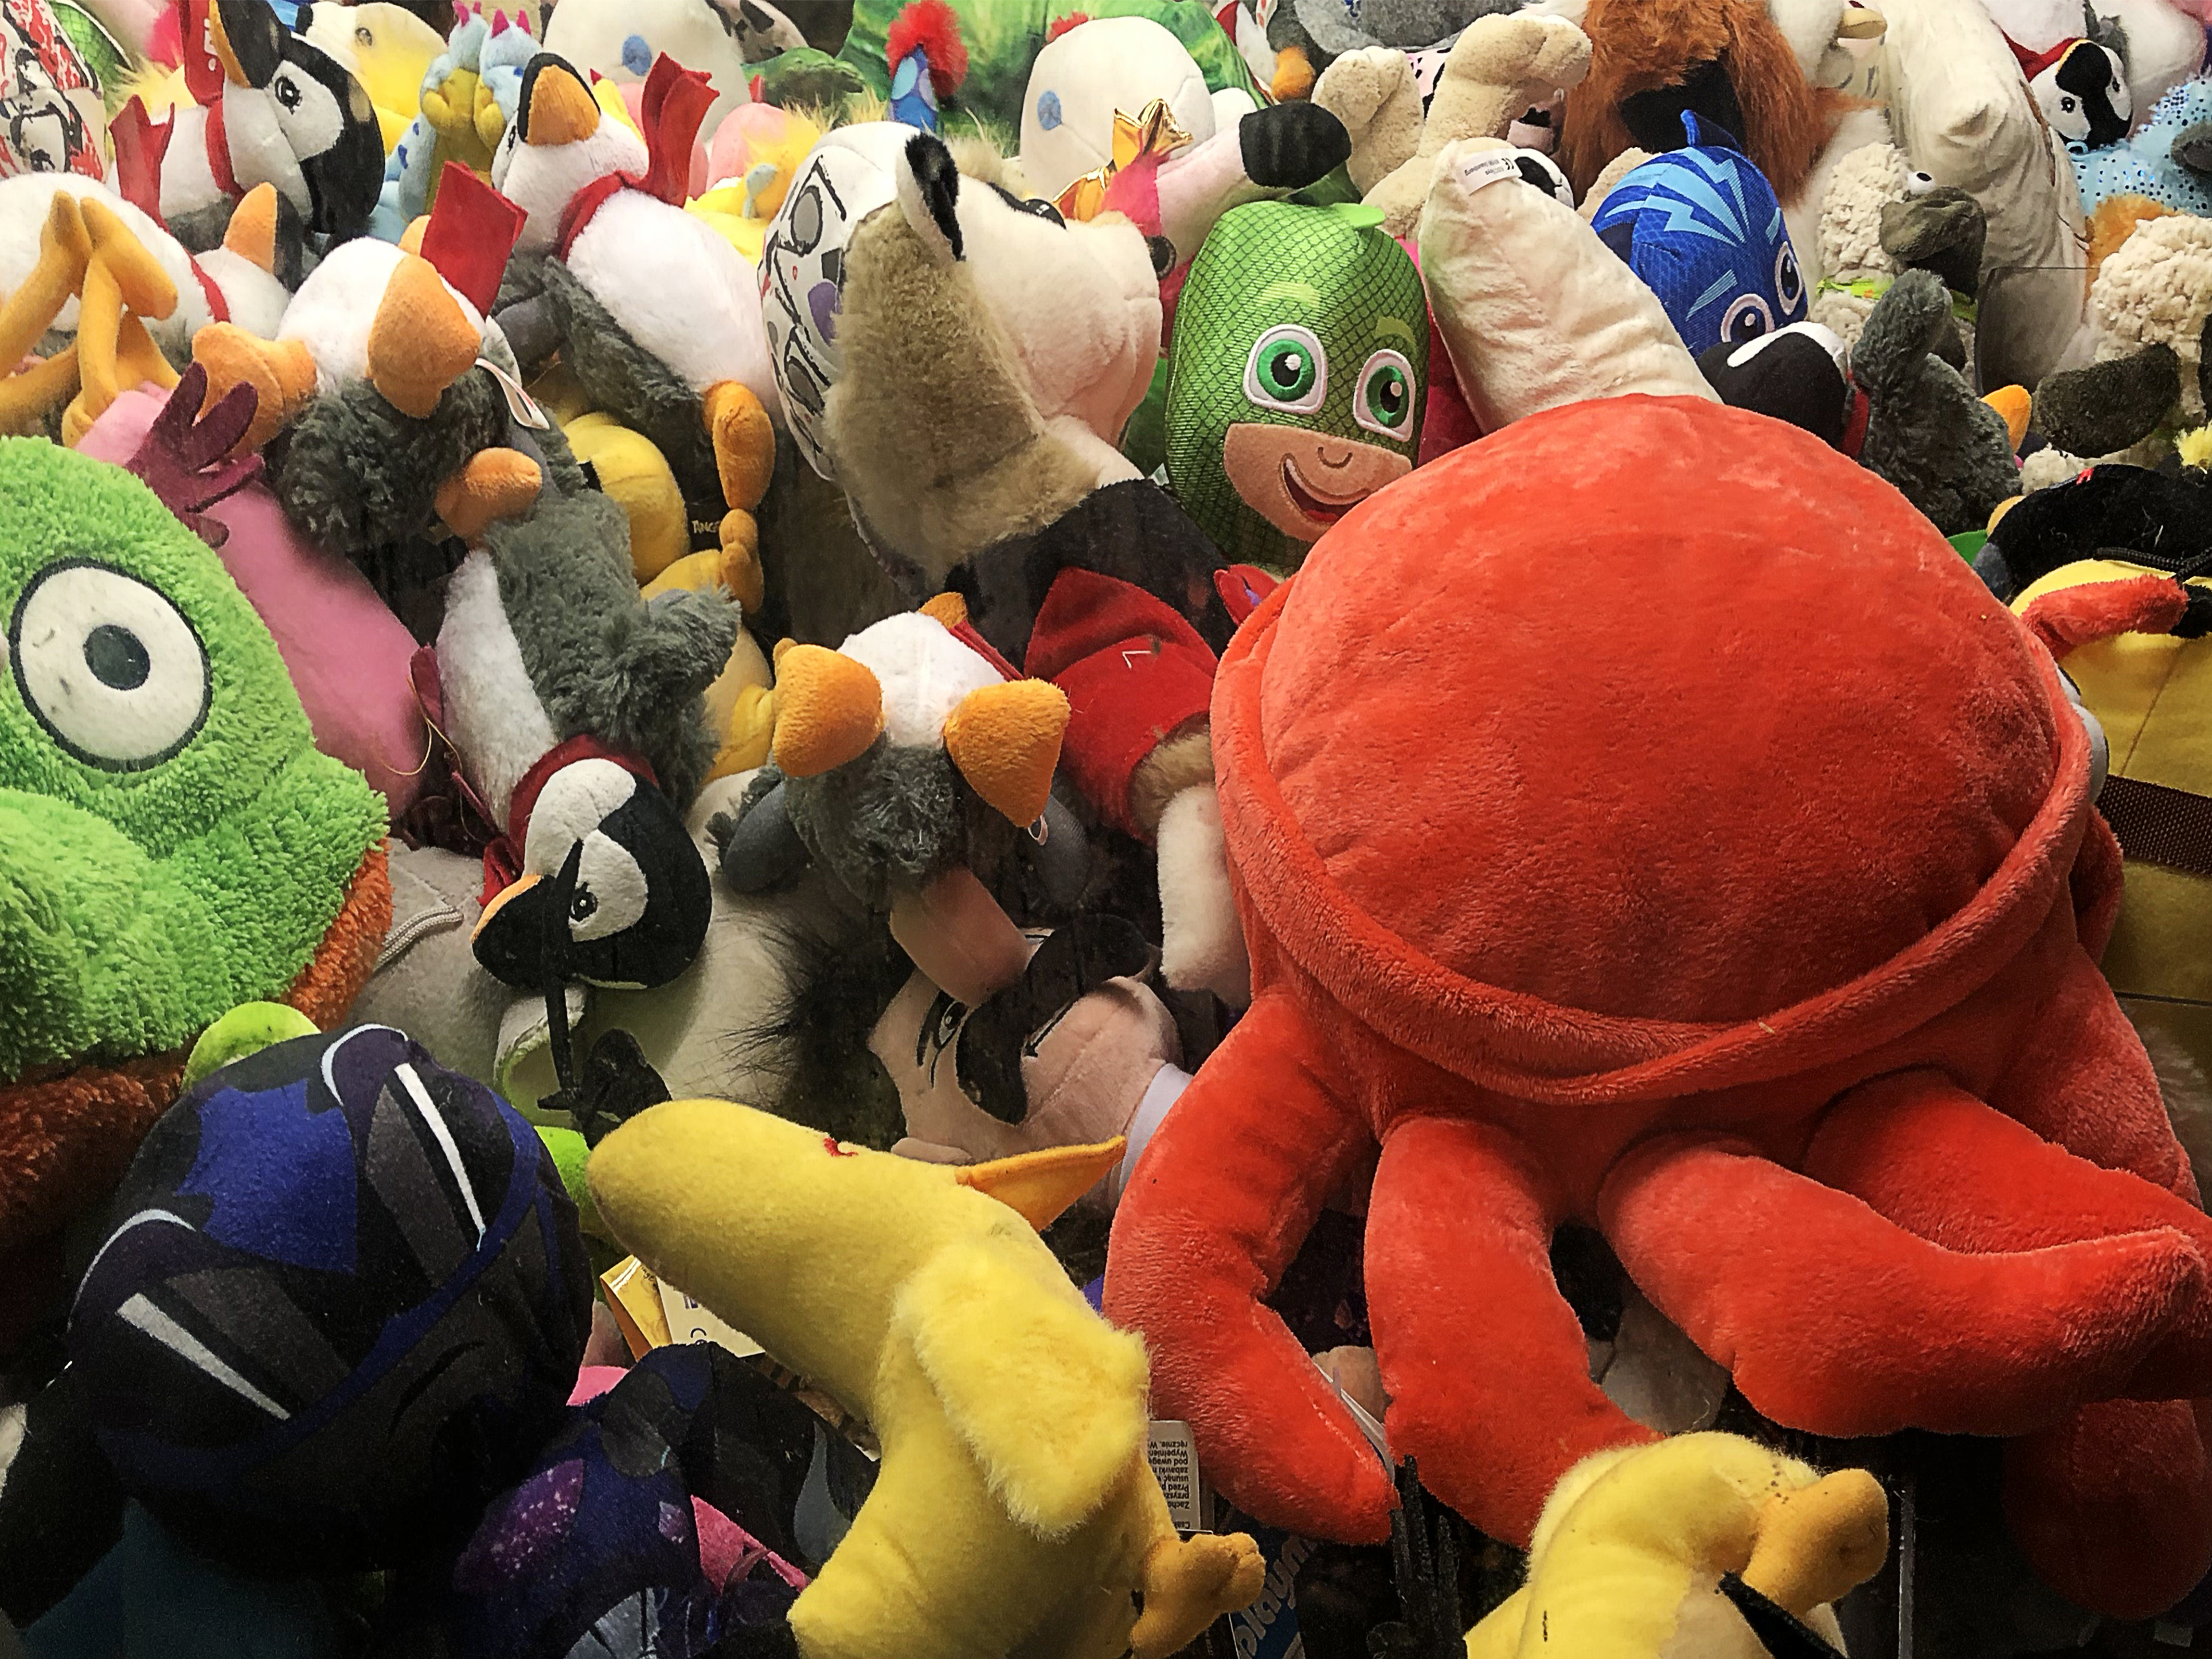
shop, green, textile, organism, headgear, toy, stuffed toy, cap, plush, event, crowd, baseball cap, hat, fun, carmine, sun hat, collection